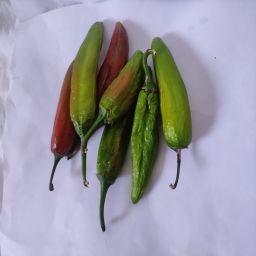
Crop: New Mexico Green Chile
Quality: Old